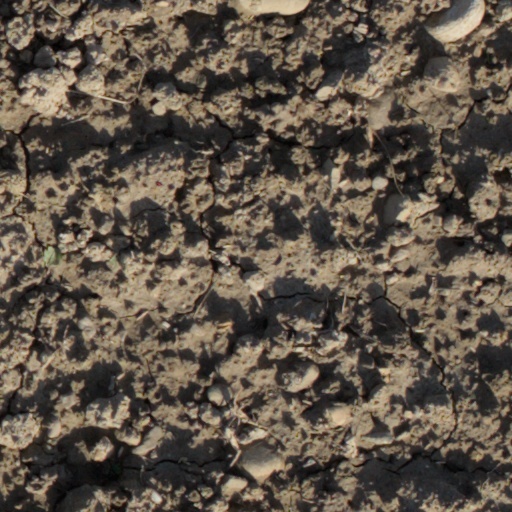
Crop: wheat